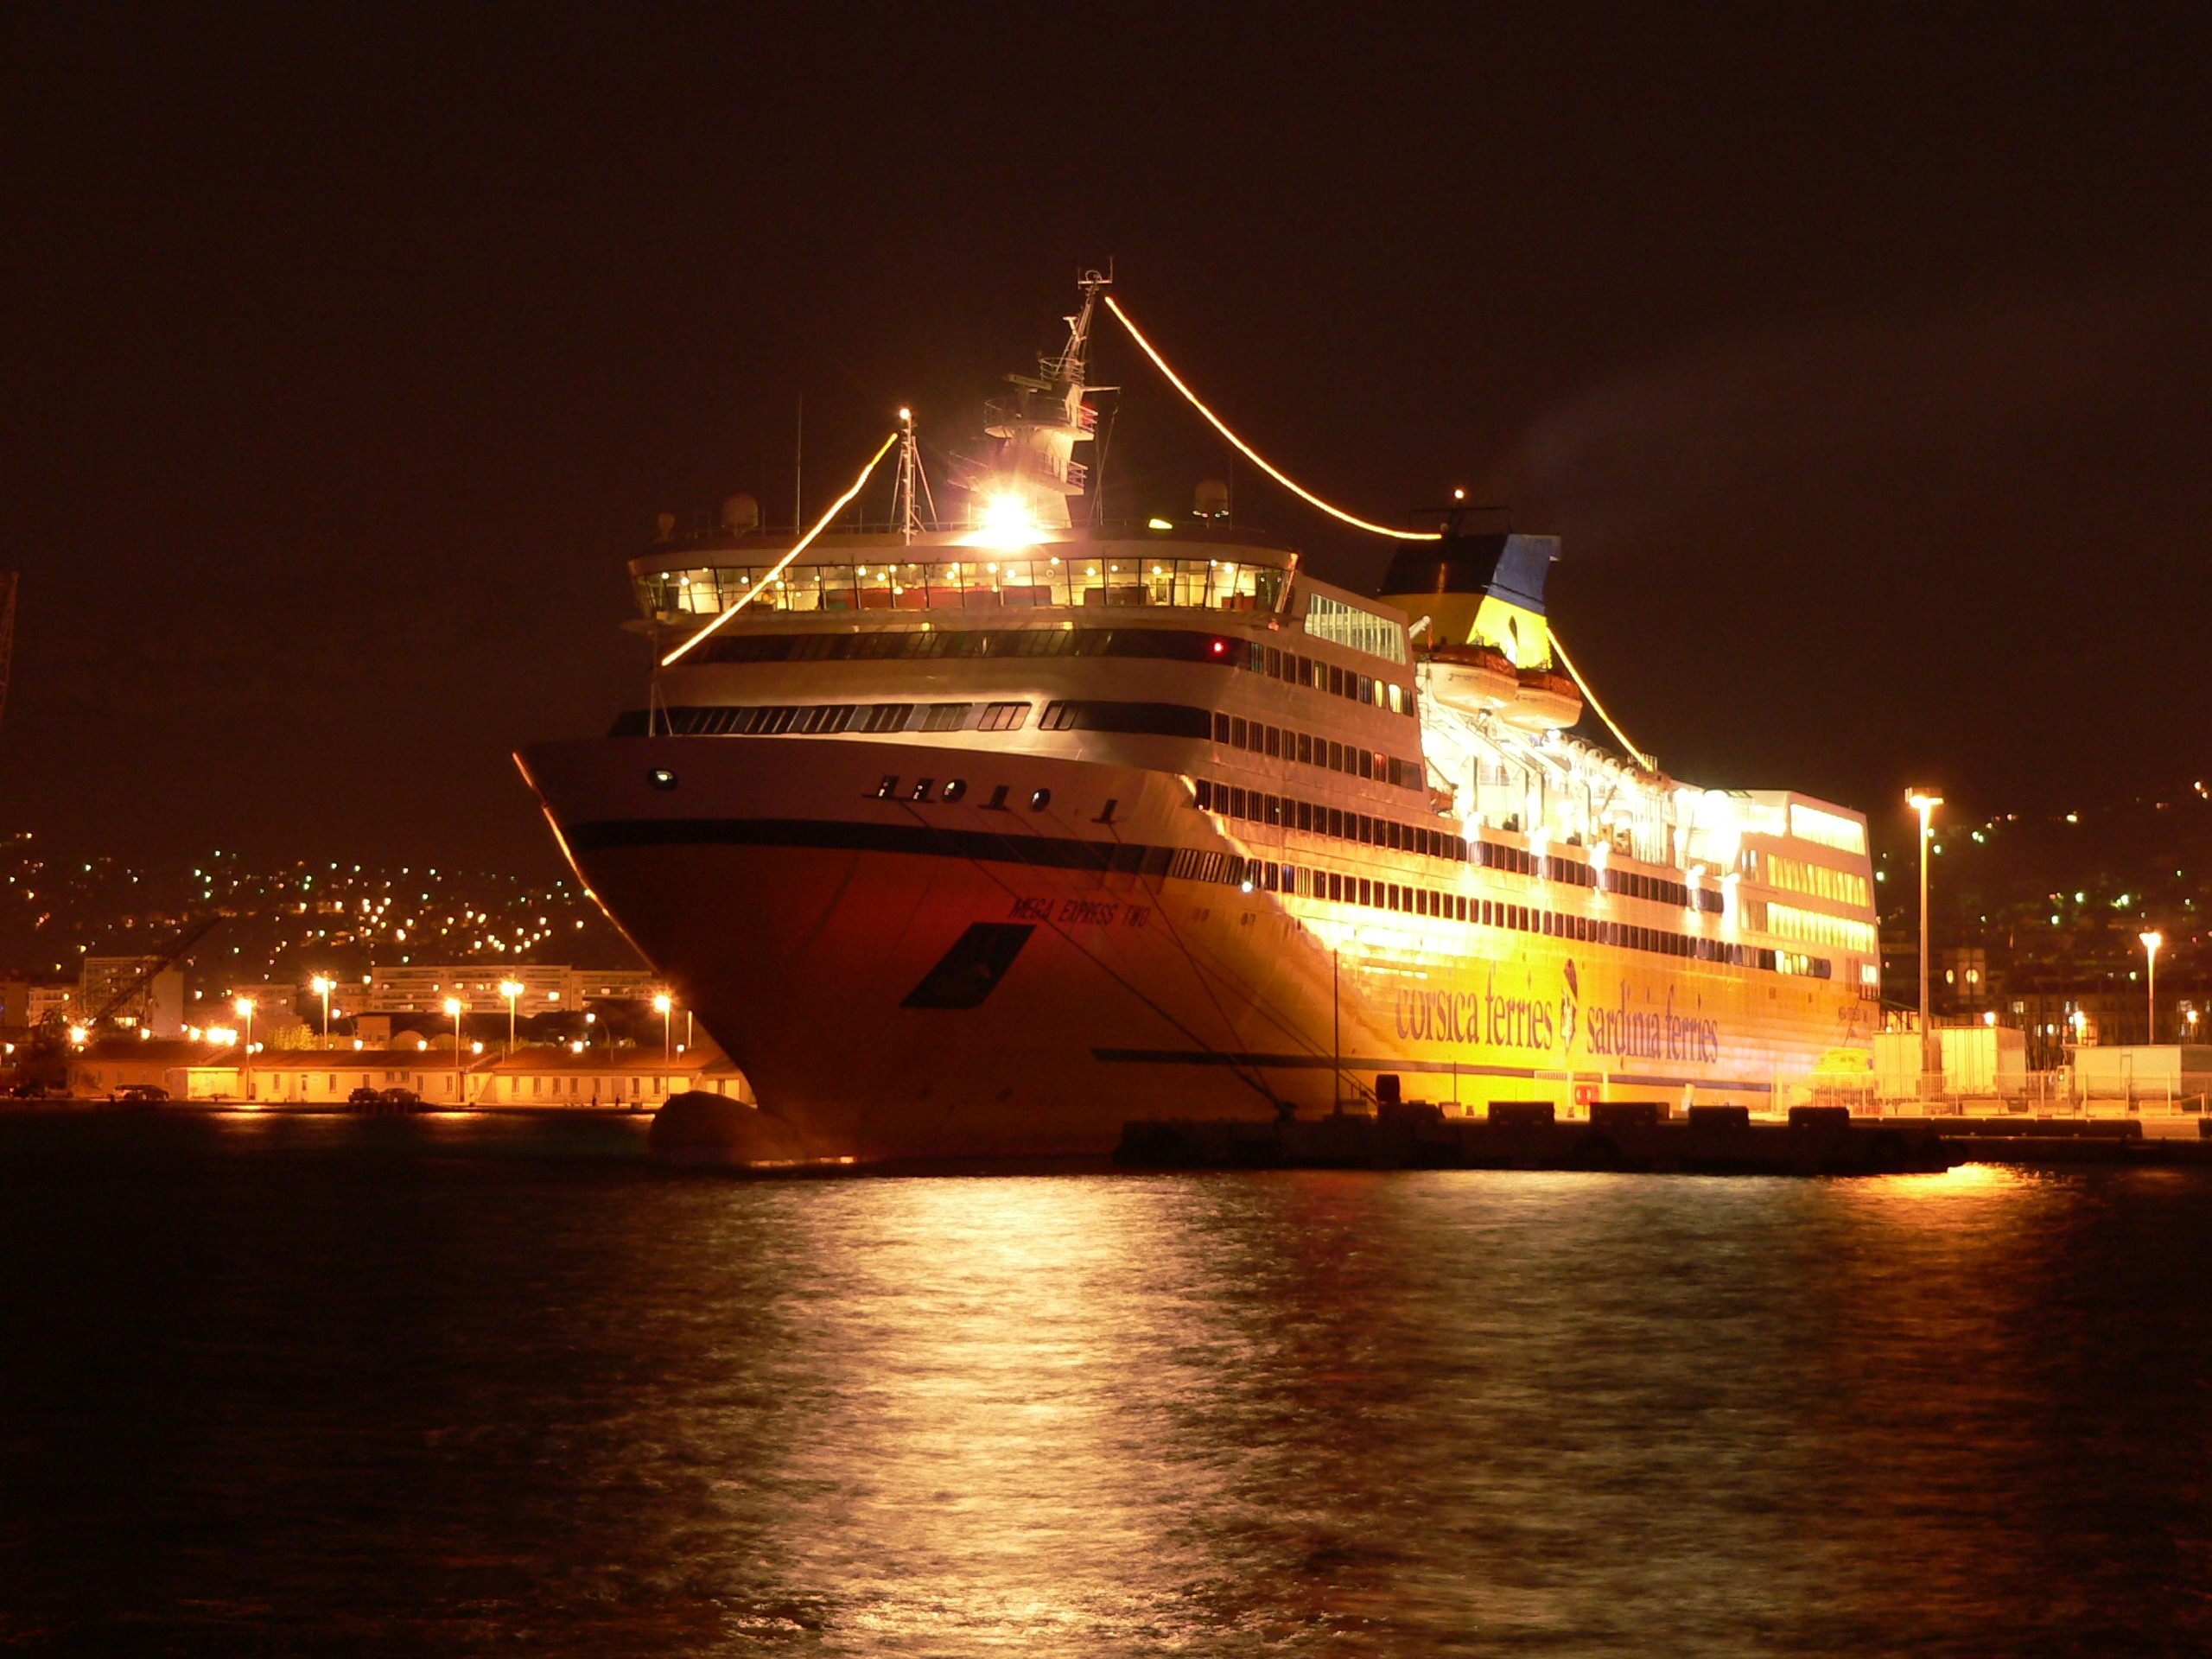
sea, ocean, deck, boat, night, ship, vacation, tourist, travel, transport, vessel, vehicle, relax, paradise, tranquil, tropical, journey, yacht, harbor, port, trip, leisure, cruise, relaxation, nautical, luxury, sail, marine, large, caribbean, maritime, watercraft, liner, getaway, cruise ship, destination, voyage, passenger, motor ship, passenger ship, luxury yacht, ocean liner